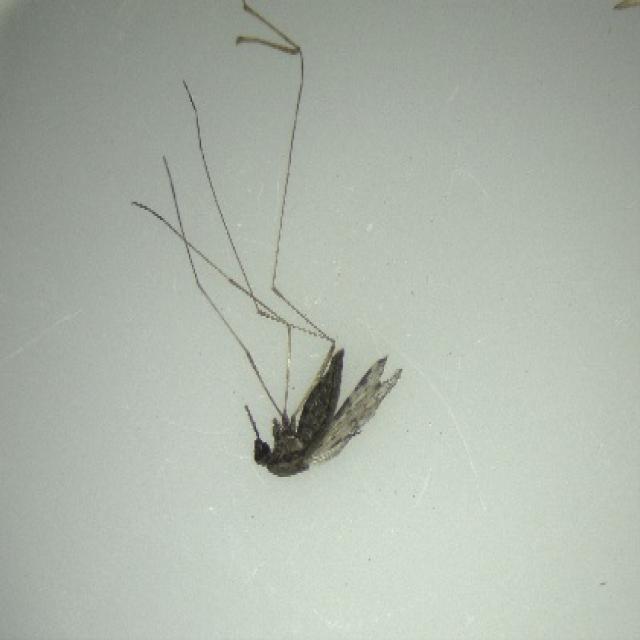
Species: anopheles_sinensis